Jules Maenen

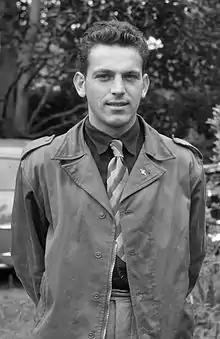
Jules Maenen in 1954

Julius Hermanus Maenen (15 January 1932 – 11 February 2007) was a road and track cyclist from the Netherlands, who represented his native country at the 1952 Summer Olympics in Helsinki, Finland. There he was eliminated in the quarterfinals of the 4,000 m team pursuit, alongside Adrie Voorting, Daan de Groot and Jan Plantaz. Maenen did not finish his individual road race. After the Olympics he turned professional and finished second at the Dutch National Road Championship in 1957 behind Wim van Est.